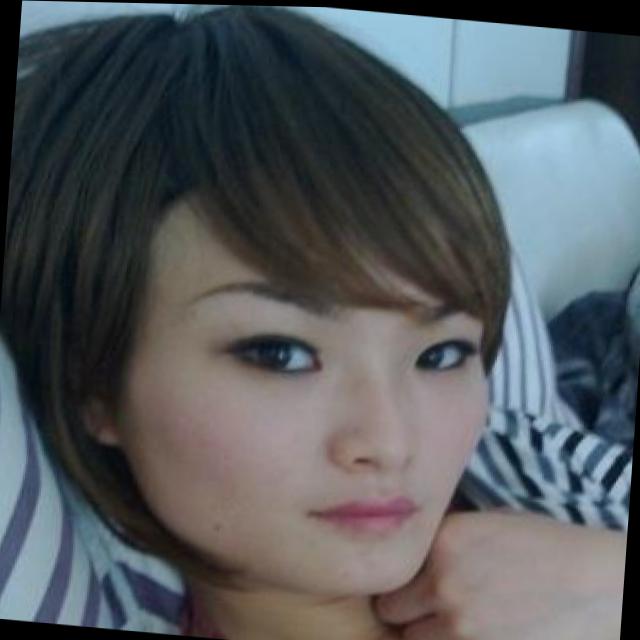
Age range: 21-44